IPhone 4s

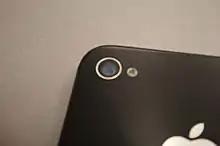
The features a Sony 8-megapixel camera and 1080p video recording.

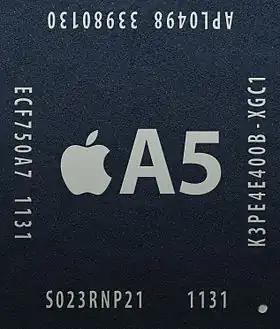
Apple A5 chip used in the iPhone 4s

The uses the Apple A5 system-on-chip (SoC), also found in the iPad Mini (1st generation), that incorporates an Imagination Technologies PowerVR SGX543 graphics processing unit (GPU). This GPU features pixel, vertex, and geometry shader hardware supporting OpenGL ES 2.0. The SGX543 is an improved version of the GPU used in the predecessor, the iPhone 4. The uses a dual-core model that is integrated with the Apple A5 SoC in the same way as the iPad 2. Apple claims that the has up to seven times faster graphics than the iPhone 4; this was corroborated by Epic Games president Mike Capps.